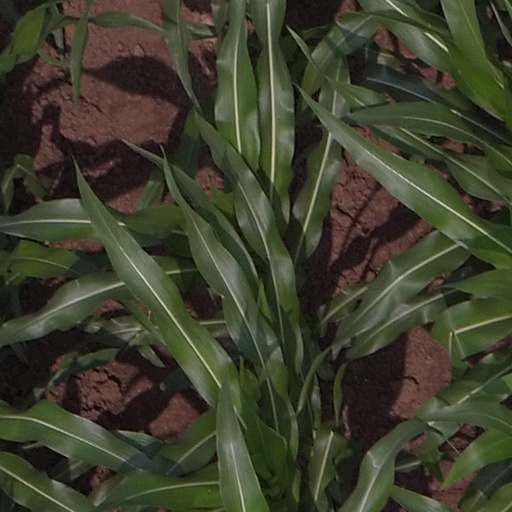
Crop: maize; corn